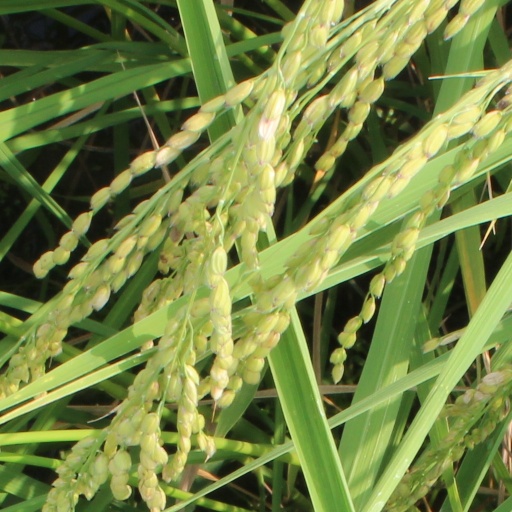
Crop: rice